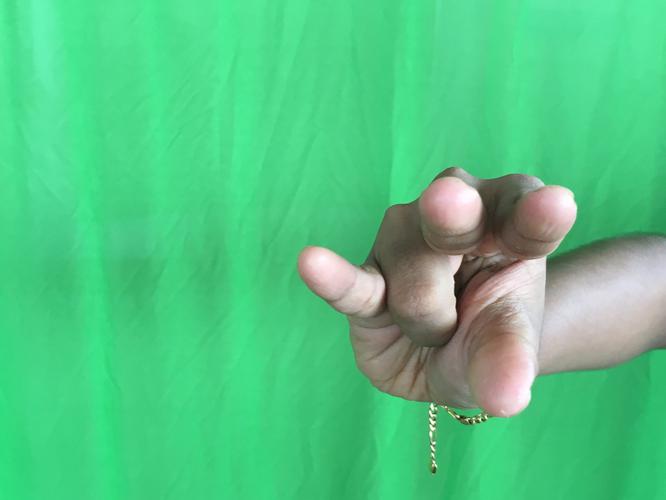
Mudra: Kangulam
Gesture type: single_hand